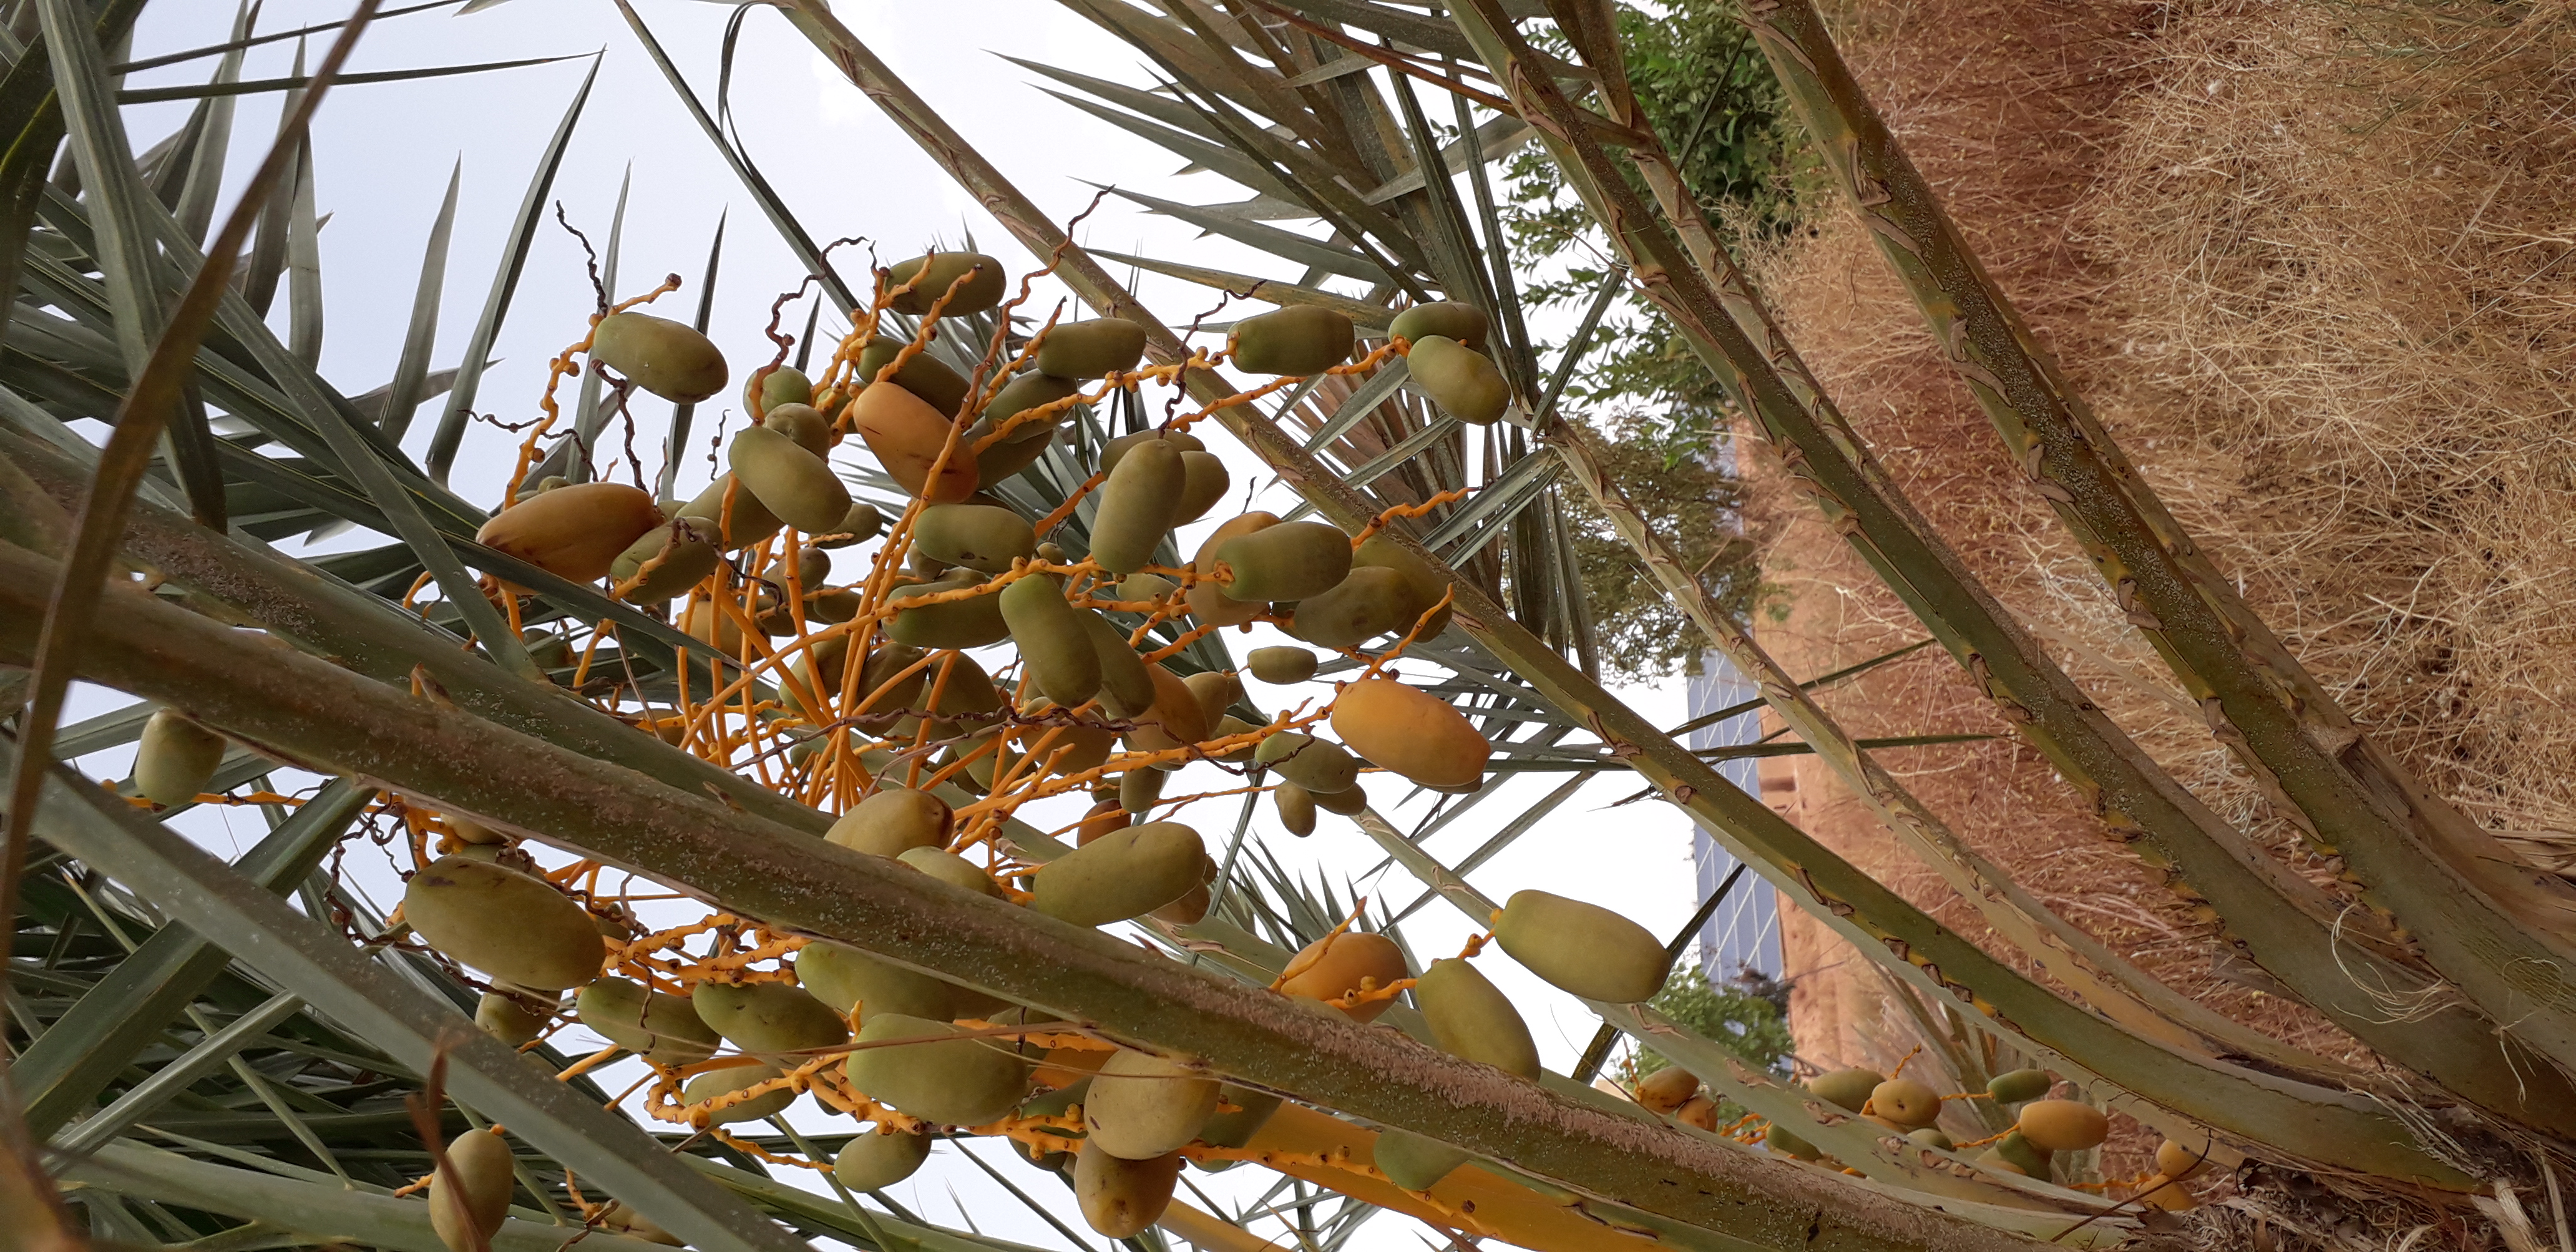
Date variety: Boumajhoul